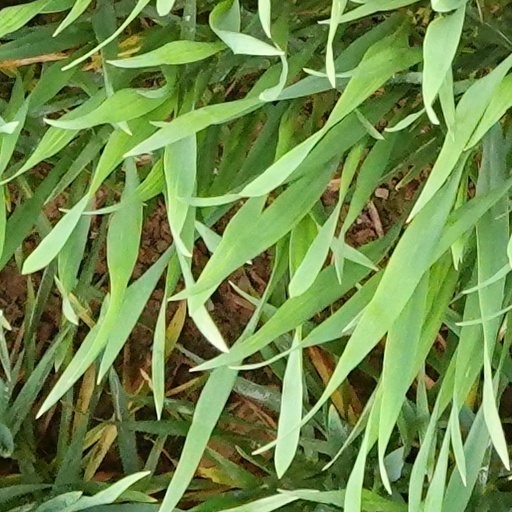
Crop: wheat